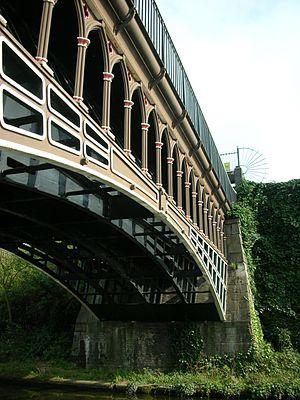
Aaron Manby était un ingénieur civil anglais et le fondateur de la Horseley Ironworks, remarquable pour les nombreux ponts de canal en fer fin qu'il a construits. Le bateau à vapeur éponyme Aaron Manby a été le premier bateau à vapeur à coque en fer à prendre la mer, et il était propulsé par le brevet oscillant de Manby, un moteur à vapeur marin efficace et durable.